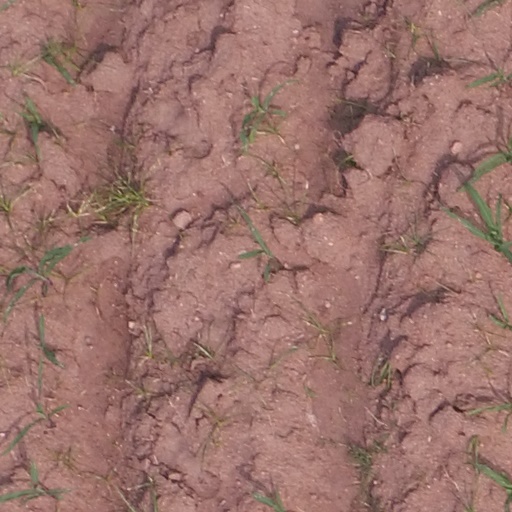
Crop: maize; corn